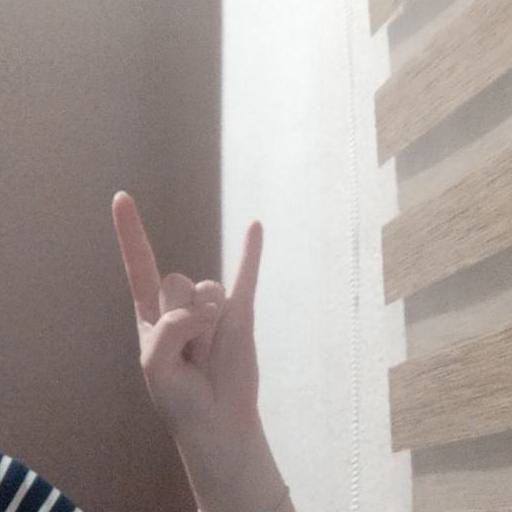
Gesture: rock